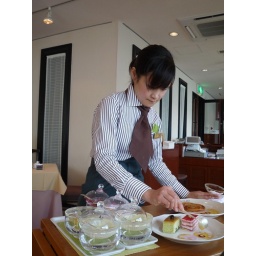
We stopped by a fancy tea house on the shore of lake that had unbelievably beautiful and tasty deserts.